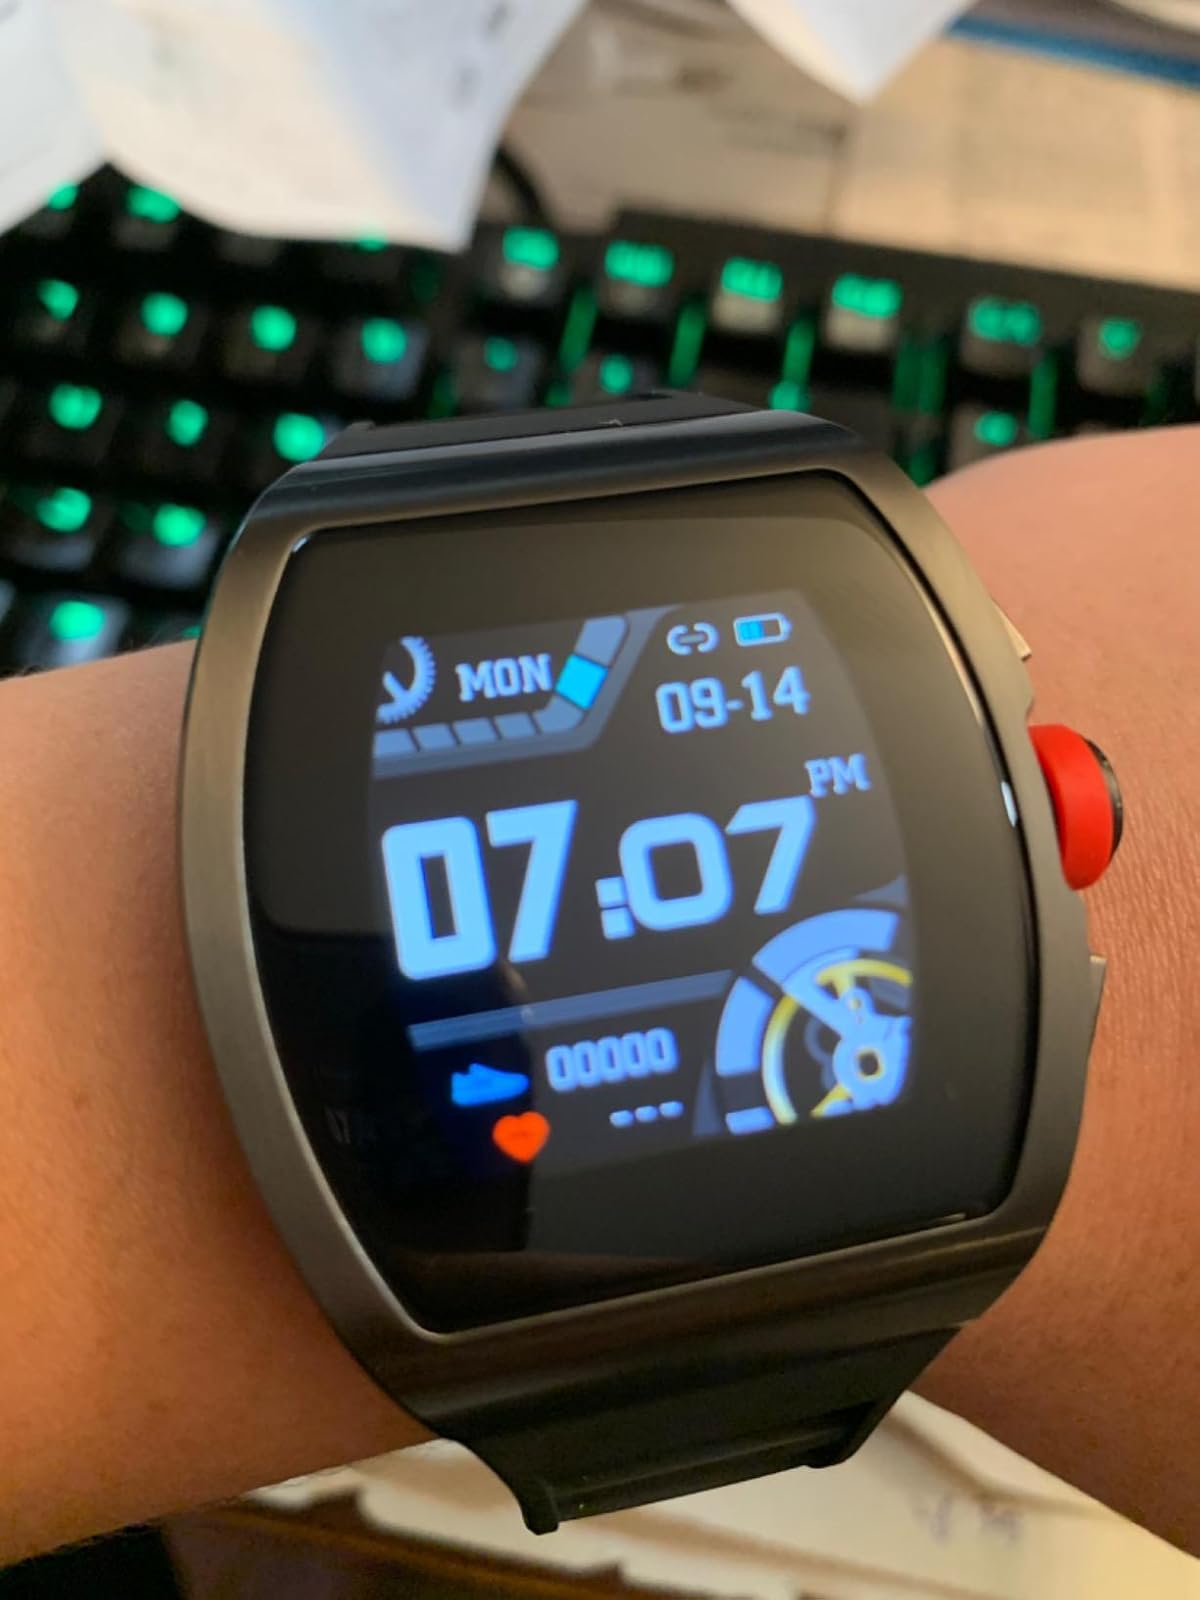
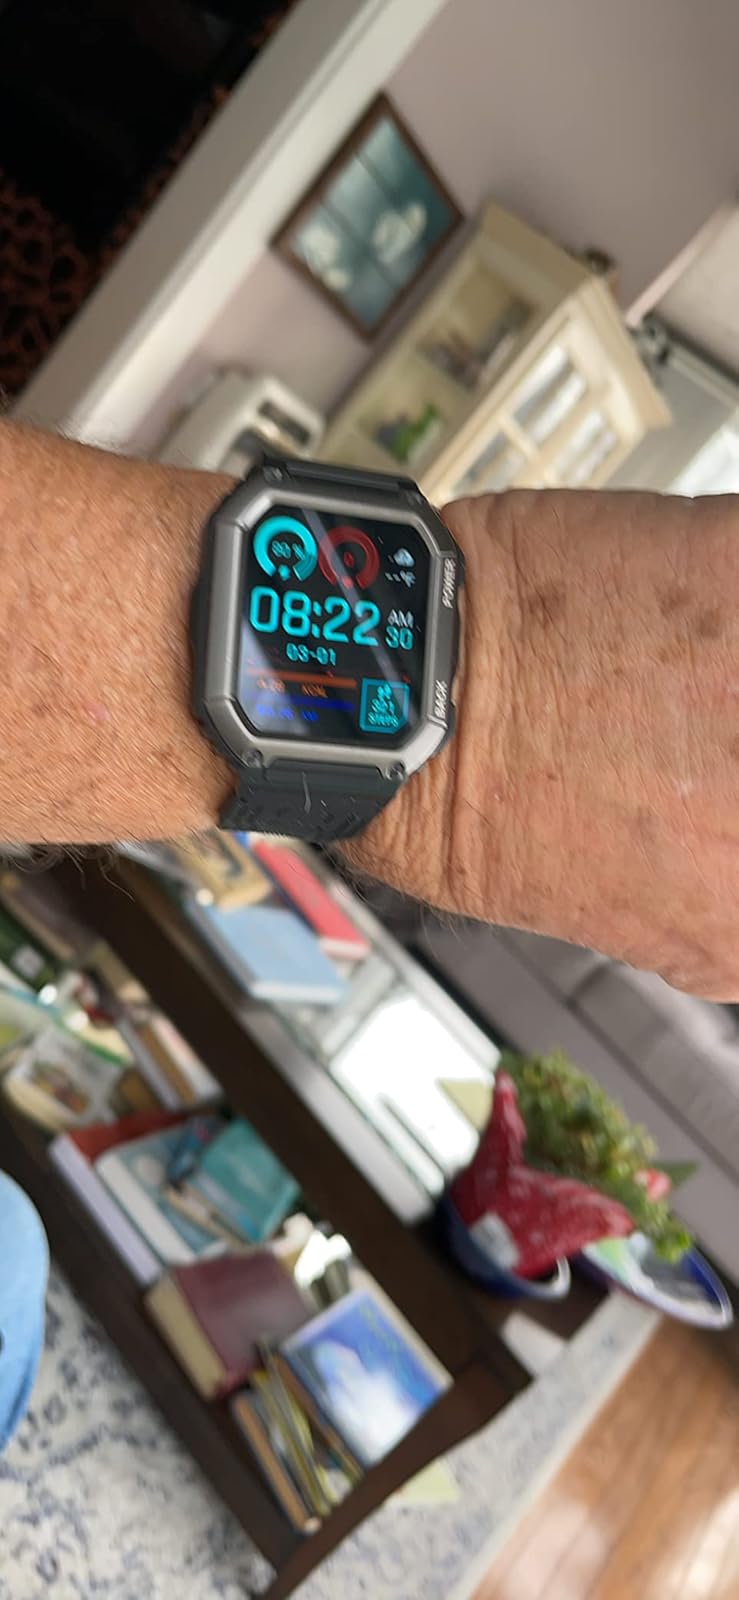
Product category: smartwatch
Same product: no